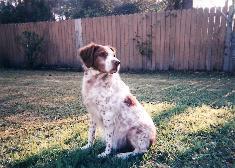
Brittany_spaniel